Maud and Miska Petersham

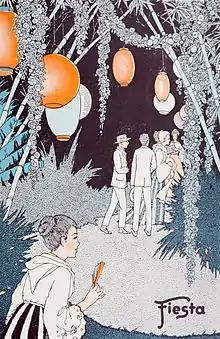
Illustration from ""

Maud and Miska met across the drawing board of the IAS studios, and married three years later in 1917. They moved to Greenwich Village in New York City. They obtained their first children's book work through Miska's Hungarian friend Willy Pogany, an established illustrator, and in a few years they had steady illustration commissions and were championed and encouraged by May Massee at Doubleday.